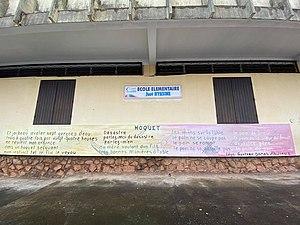
Léon-Gontran Damas, né le 28 mars 1912 à Cayenne, mort le 22 janvier 1978 à Washington, DC, est un poète, écrivain et homme politique français.